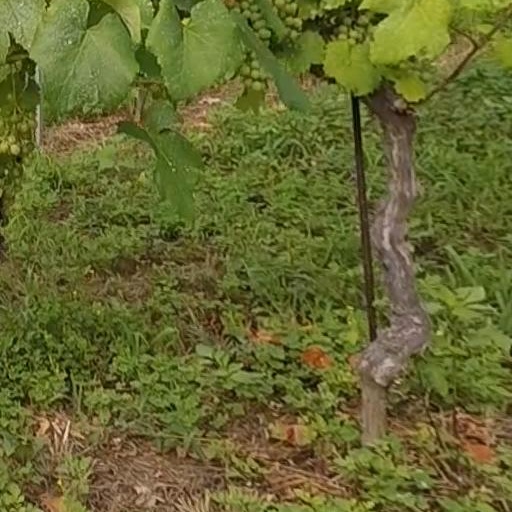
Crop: grape